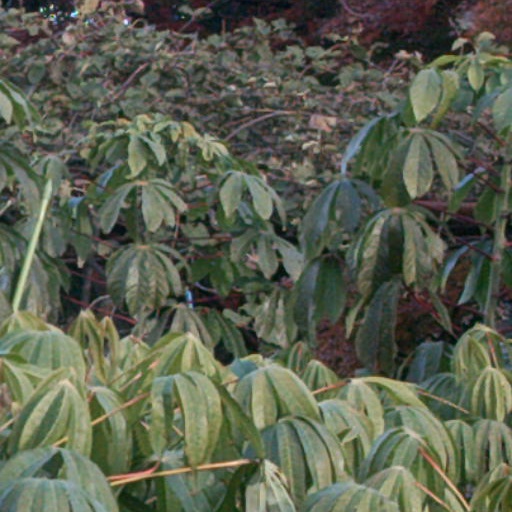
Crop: cassava